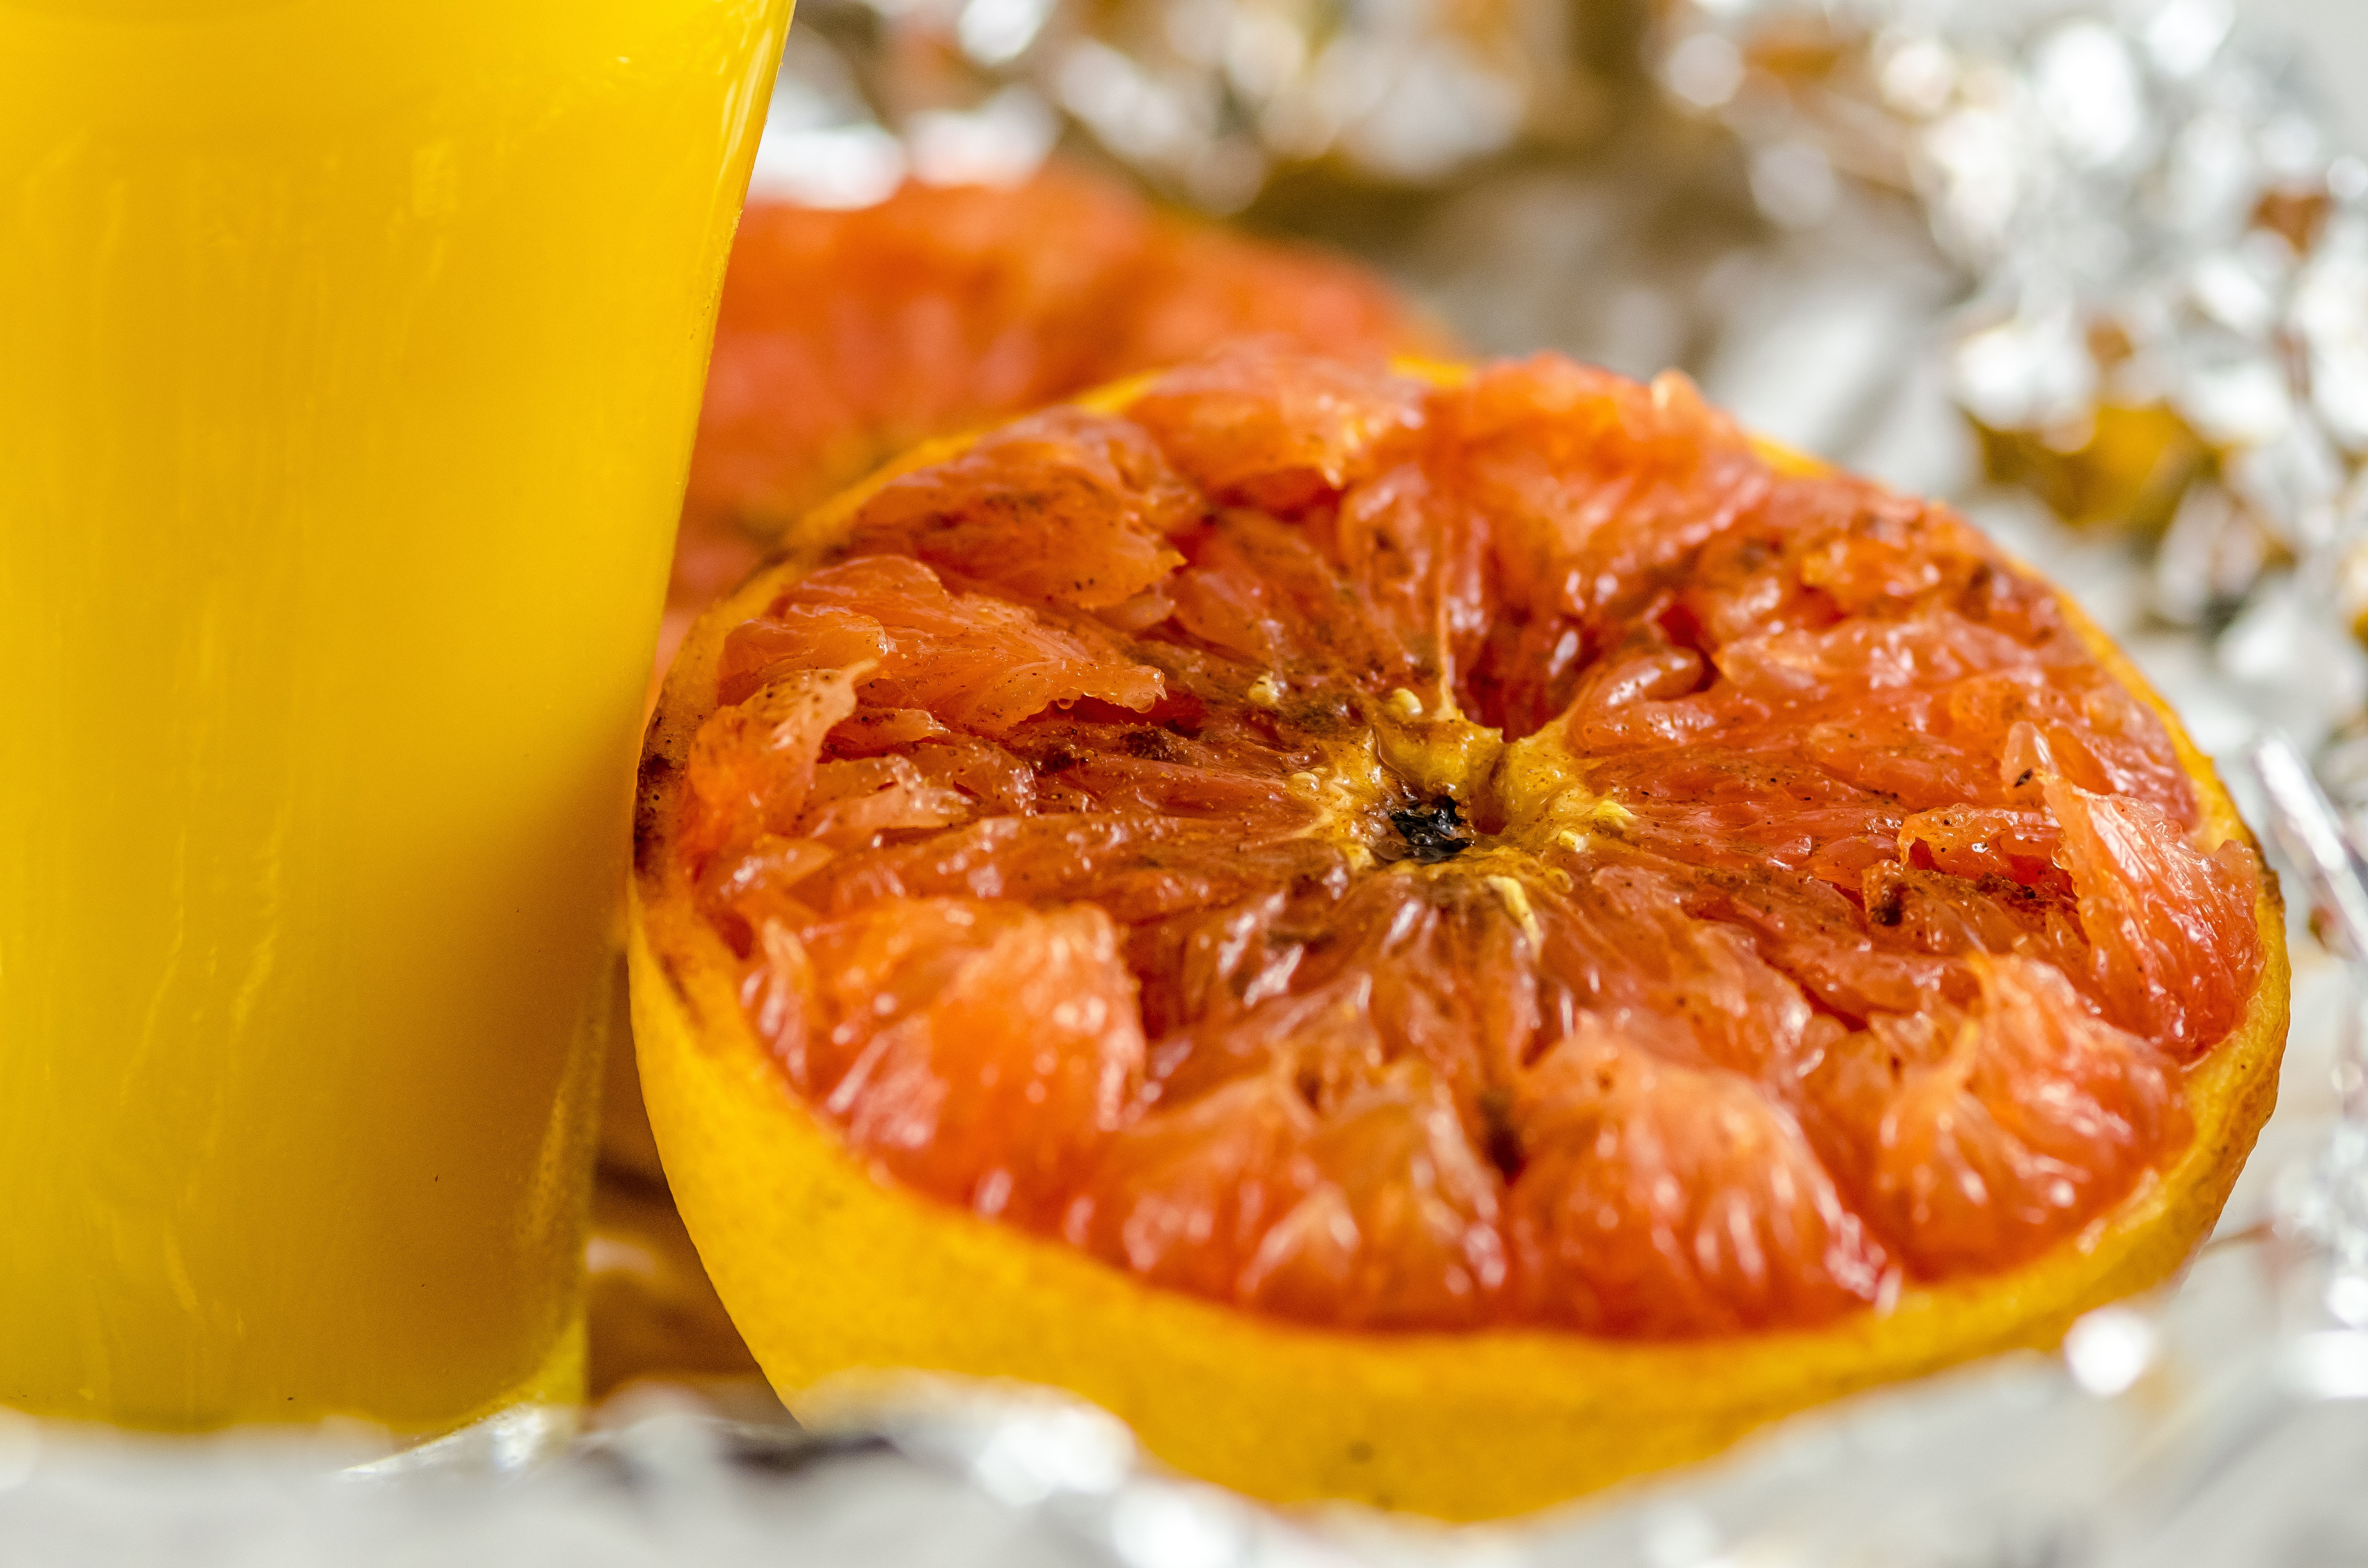
plant, fruit, morning, orange, dish, food, produce, breakfast, healthy, dessert, cuisine, grapefruit, baked, vitamin, tangerine, calabaza, clementine, citrus, roasted, flowering plant, mandarin orange, land plant, baked grapefruit